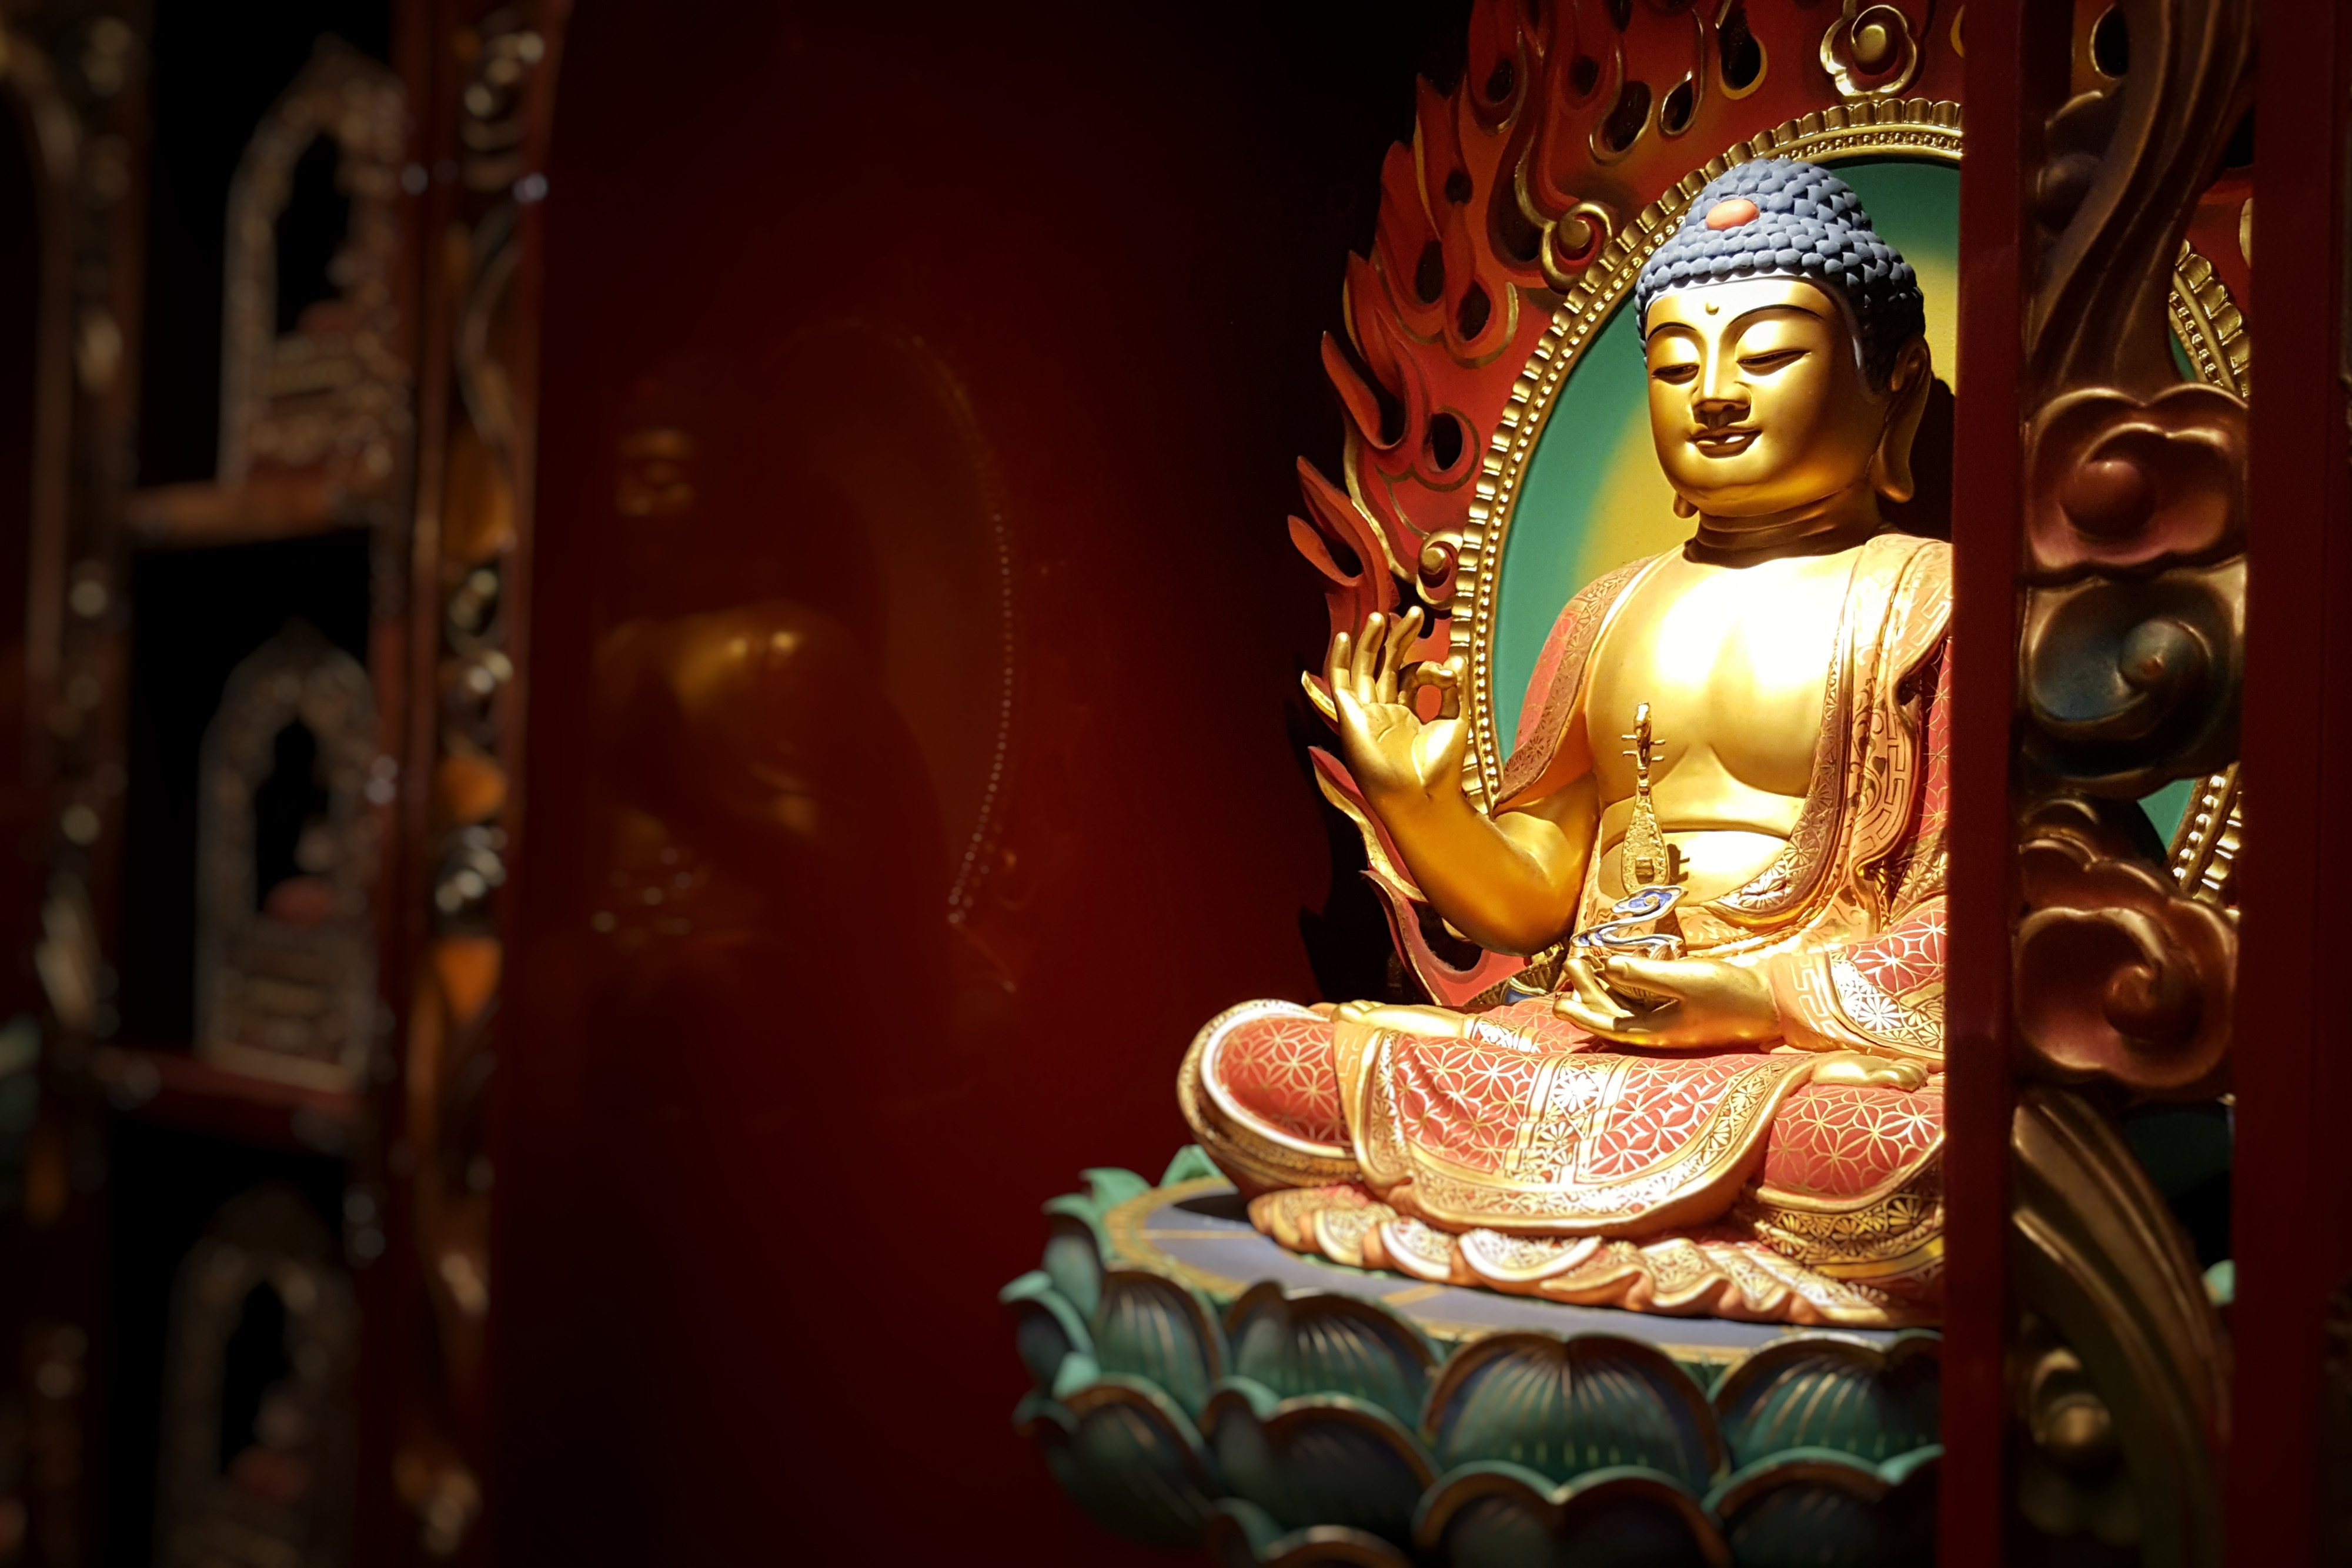
statue, fictional character, temple, place of worship, art, sculpture, shrine, mythology, carving, stone carving, religious institute, metal, hindu temple